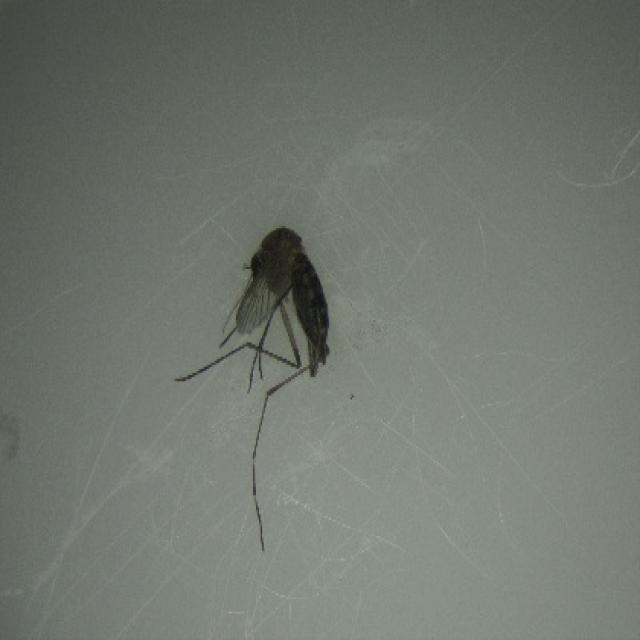
Species: aedes_vexans